Joseph Docker

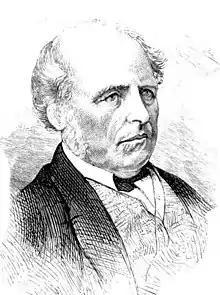
Joseph Docker, 1875 engraving

Hon. Joseph Docker (1802 – 9 December 1884), was an Australian grazier, early amateur photographer and politician. He was a member of the New South Wales Legislative Council from 1856 to 1861, and again from 1863 until his death in1884. Docker held a number of cabinet positions and other senior executive roles during his 26 years in the New South Wales upper house.